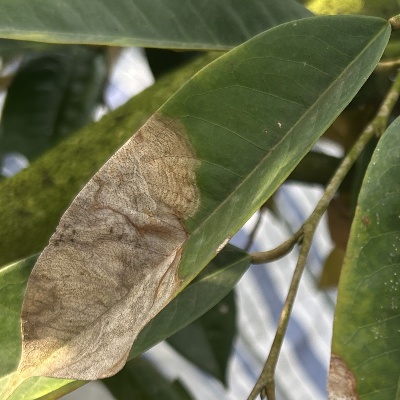
Label: Leaf_Colletotrichum